European route E71

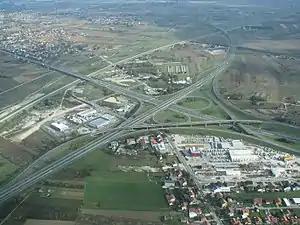
Lučko interchange, carrying the E71 near Zagreb

Various sections of the E71 are tolled, using a range of toll collection systems. Motorways in Hungary are tolled using an electronic toll collection (ETC) system with charges differing for various categories of vehicles and length of period when the e-vignette is valid. A notable exception is the M0 motorway of which some sections are not tolled. Croatian motorways are also generally tolled, using a ticket system. All sections of the A1 motorway are tolled, but those A4 sections south of Sveta Helena interchange and the A3 sections concurrent with the E71 are not tolled as they are a part of the Zagreb bypass. As of August 2011, the toll charged along the Croatian section of the E71 route between various toll plazas at each motorway exit and two mainline toll plazas, varies depending on the length of route travelled and the vehicle classification in Croatia. The toll is payable in either Croatian kuna or euros and by major credit and debit cards. A prepaid ETC system is also used.